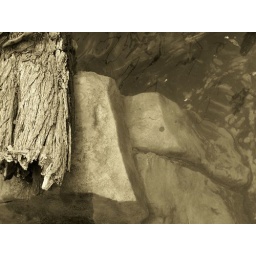
rocks in turtle tank